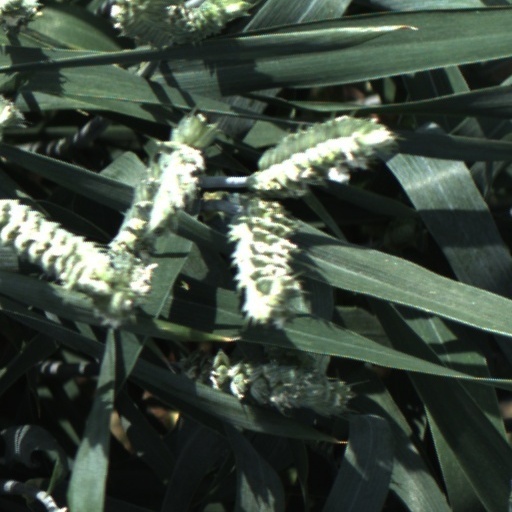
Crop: wheat